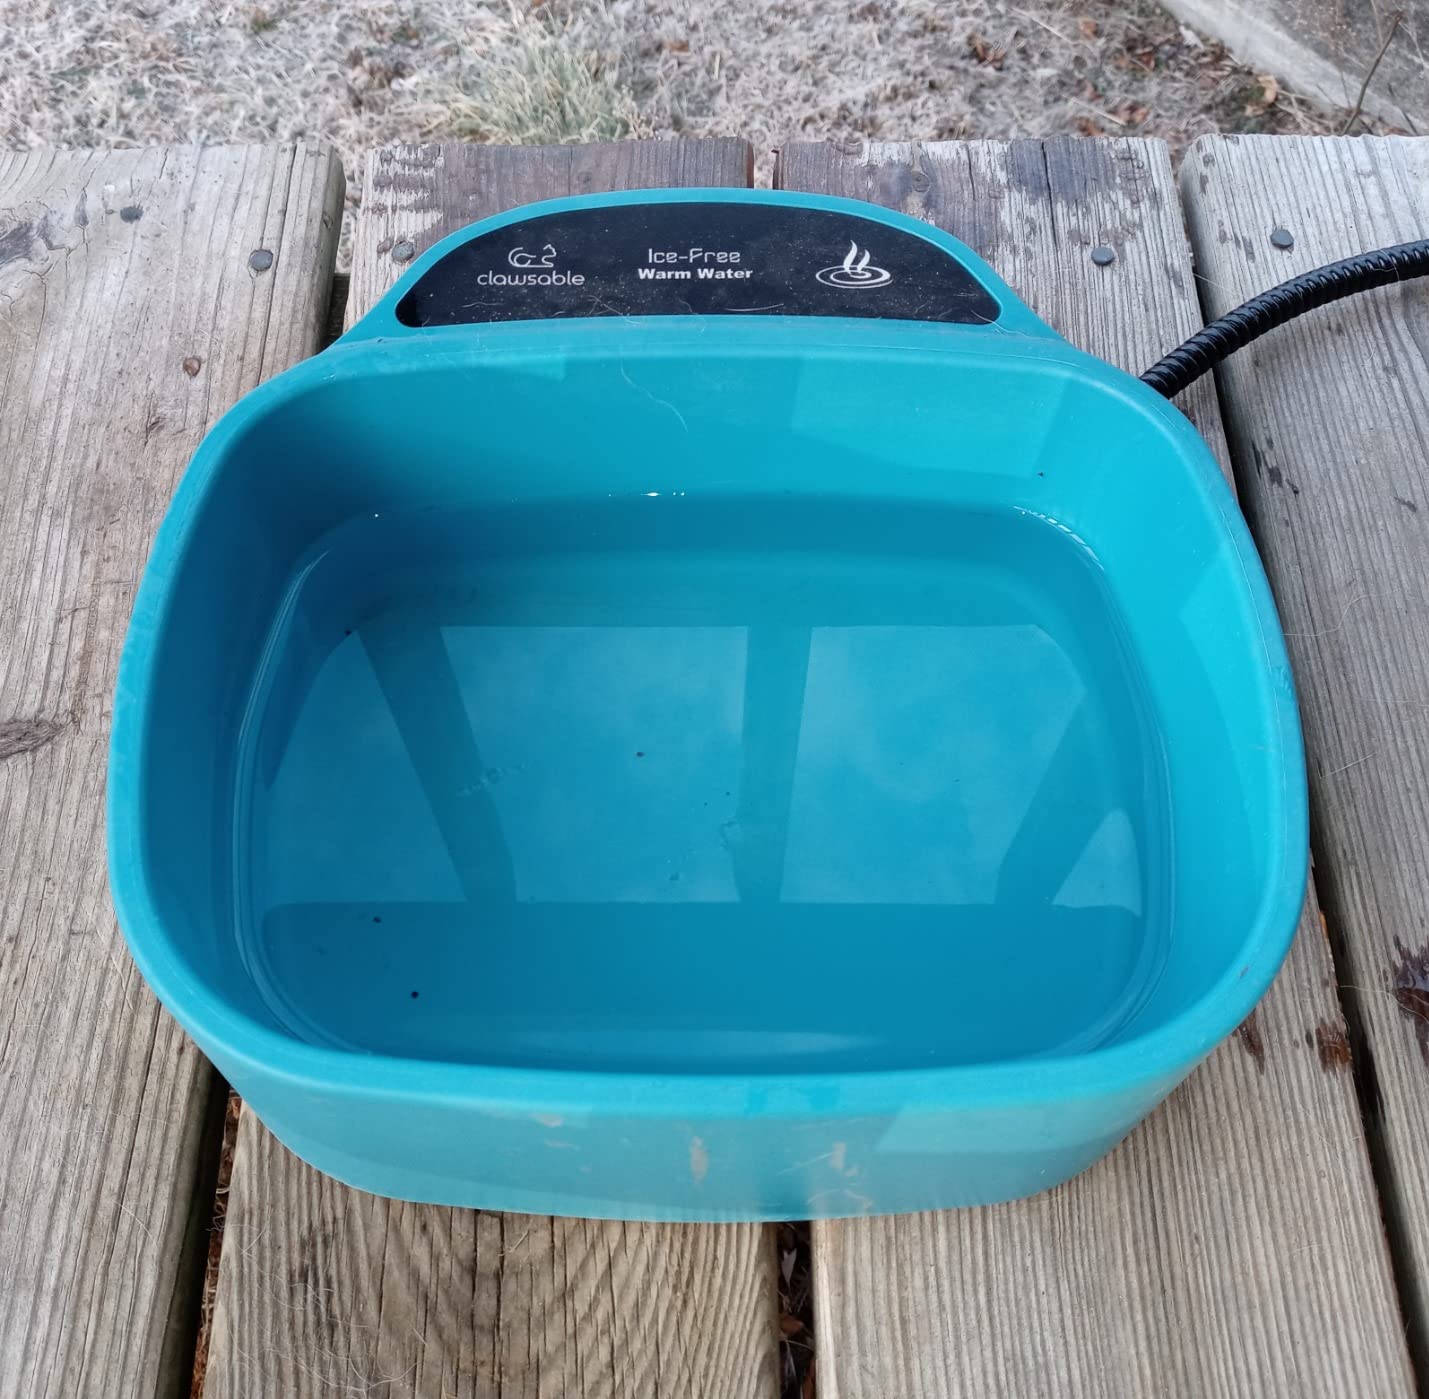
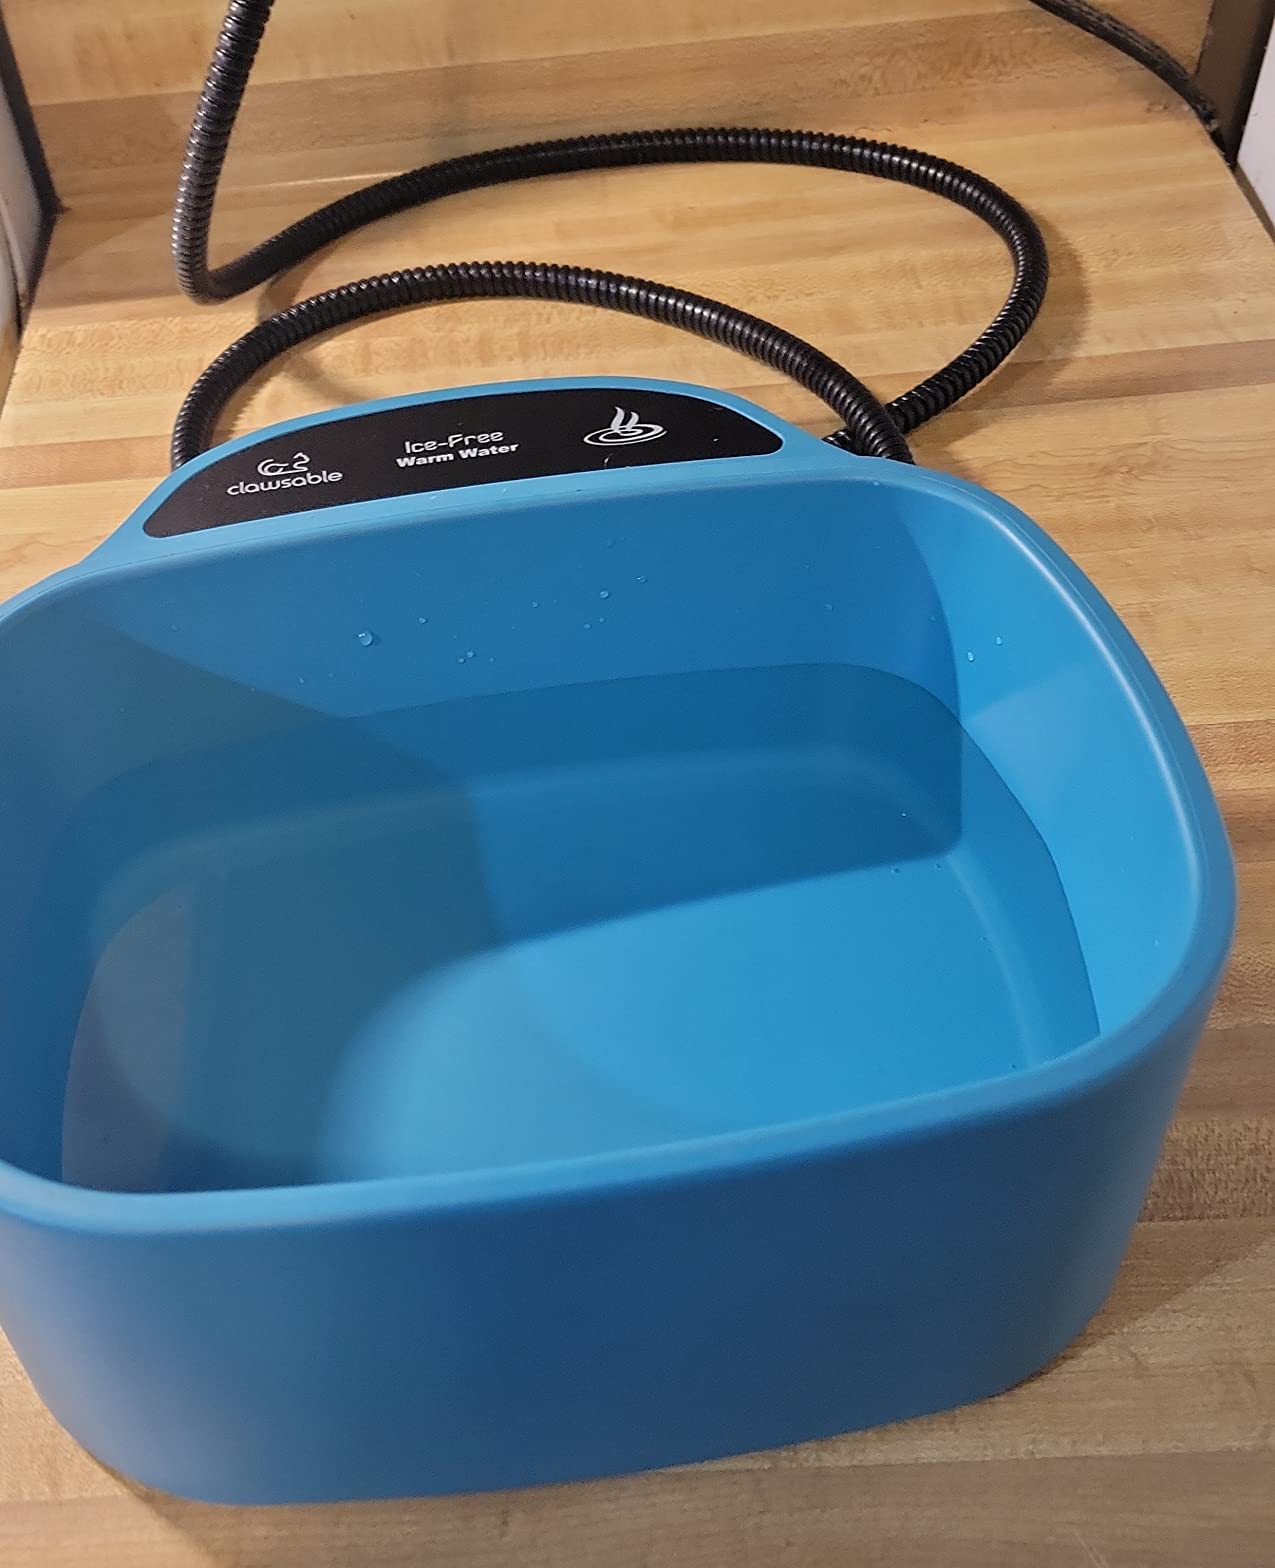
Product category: items_bowl
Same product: yes